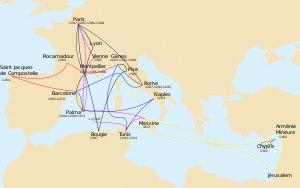
Raymond Lulle est un philosophe, poète, théologien, missionnaire, apologiste chrétien et romancier majorquin. Il naît vers 1232 à Palma de Majorque et meurt en 1315, probablement en mer, au large de son île natale.